Labuan Shipyard and Engineering

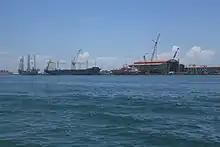
Labuan Shipyard and Engineering facilities from far

Located on 60-acre yard in strategic locations in Asia Pacific region, LSE owned a natural deep-water access and shelter from monsoons. LSE assets also includes: